Samuel Fisher (died 1681)

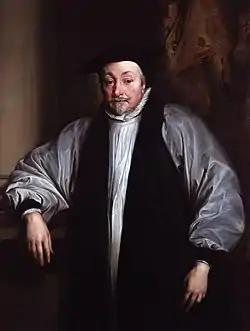
William Laud, Archbishop of Canterbury 1633–1645.

This article concerns a Presbyterian minister who served at Shrewsbury approximately between 1645 and 1650 and afterwards at Thornton-le-Moors in Cheshire, retiring to Birmingham after his ejection. There were several Puritan clergy named Samuel Fisher and their lives seem to have become confused in some of the sources. The namesake with whom he is most often confused was a contemporary Puritan minister of Lydd who became a Quaker. An article of considerable length is devoted to this man's life in "Athenae Oxonienses", a generally reliable early source. The important Victorian archivist and genealogist Joseph Foster incorporated the same birth and academic details in his "Alumni Oxonienses", while also featuring other men called Samuel Fisher of the same period. From these, the Dictionary of National Biography article selected details, beginning with birth at Stratford-upon-Avon in 1617, as the basis for the subject of this article. In his much more recent article in the Oxford Dictionary of National Biography, Stephen Wright has proposed that the early life and academic records of the two ministers have been transposed, making Northampton the Presbyterian minister's birthplace. Barbara Coulton's recent "Regime and Religion", a study of Shrewsbury through the Reformation and English Civil War, states that the Shrewsbury Samuel Fisher was not the one born at Stratford, suggesting that a new consensus has now emerged that allows a biographical thread to be traced. However, it is not universal: the ODNB article on the Quaker minister still gives him the same parentage and academic record as Wright proposes for the Presbyterian minister who forms the subject of this article.